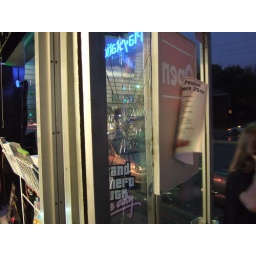
The Digital Press video game store in Clifton, NJ, October 25, 2008.pictured: a crack in the door from 4:00 a.m.